U.S. Geological Survey National Center

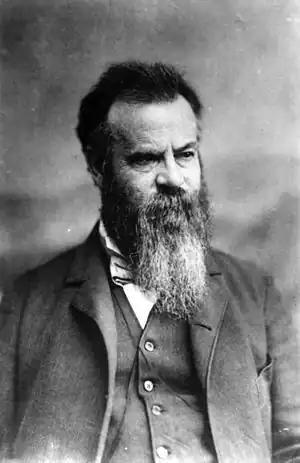

The approximately 1,000,000 sq. ft., 1,200 foot long U.S. Geological Survey National Center building sits on a 105-acre site. The building was built in part to embody the Survey's mission. Notably, the main tower’s eight-pointed star shape symbolizes the cardinal points of a compass. The main tower contains seven floors; other parts of the building range from two to five floors. Originally the building was divided into three main sections—the agency administration offices, the laboratories, and the map reproduction area. From 1974 until the early-2000s, the map production area was the printing plant for USGS topographic maps and other paper products. The USGS Library, authorized by Congress in 1879, houses one of the world’s largest Earth and natural science collections. The building originally had the capacity to house nearly 2,500 employees.